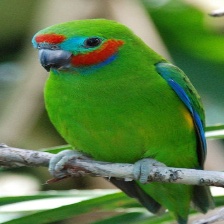
Species: DOUBLE EYED FIG PARROT
Scientific name: CYCLOPSITTA DIOPHTHALMA